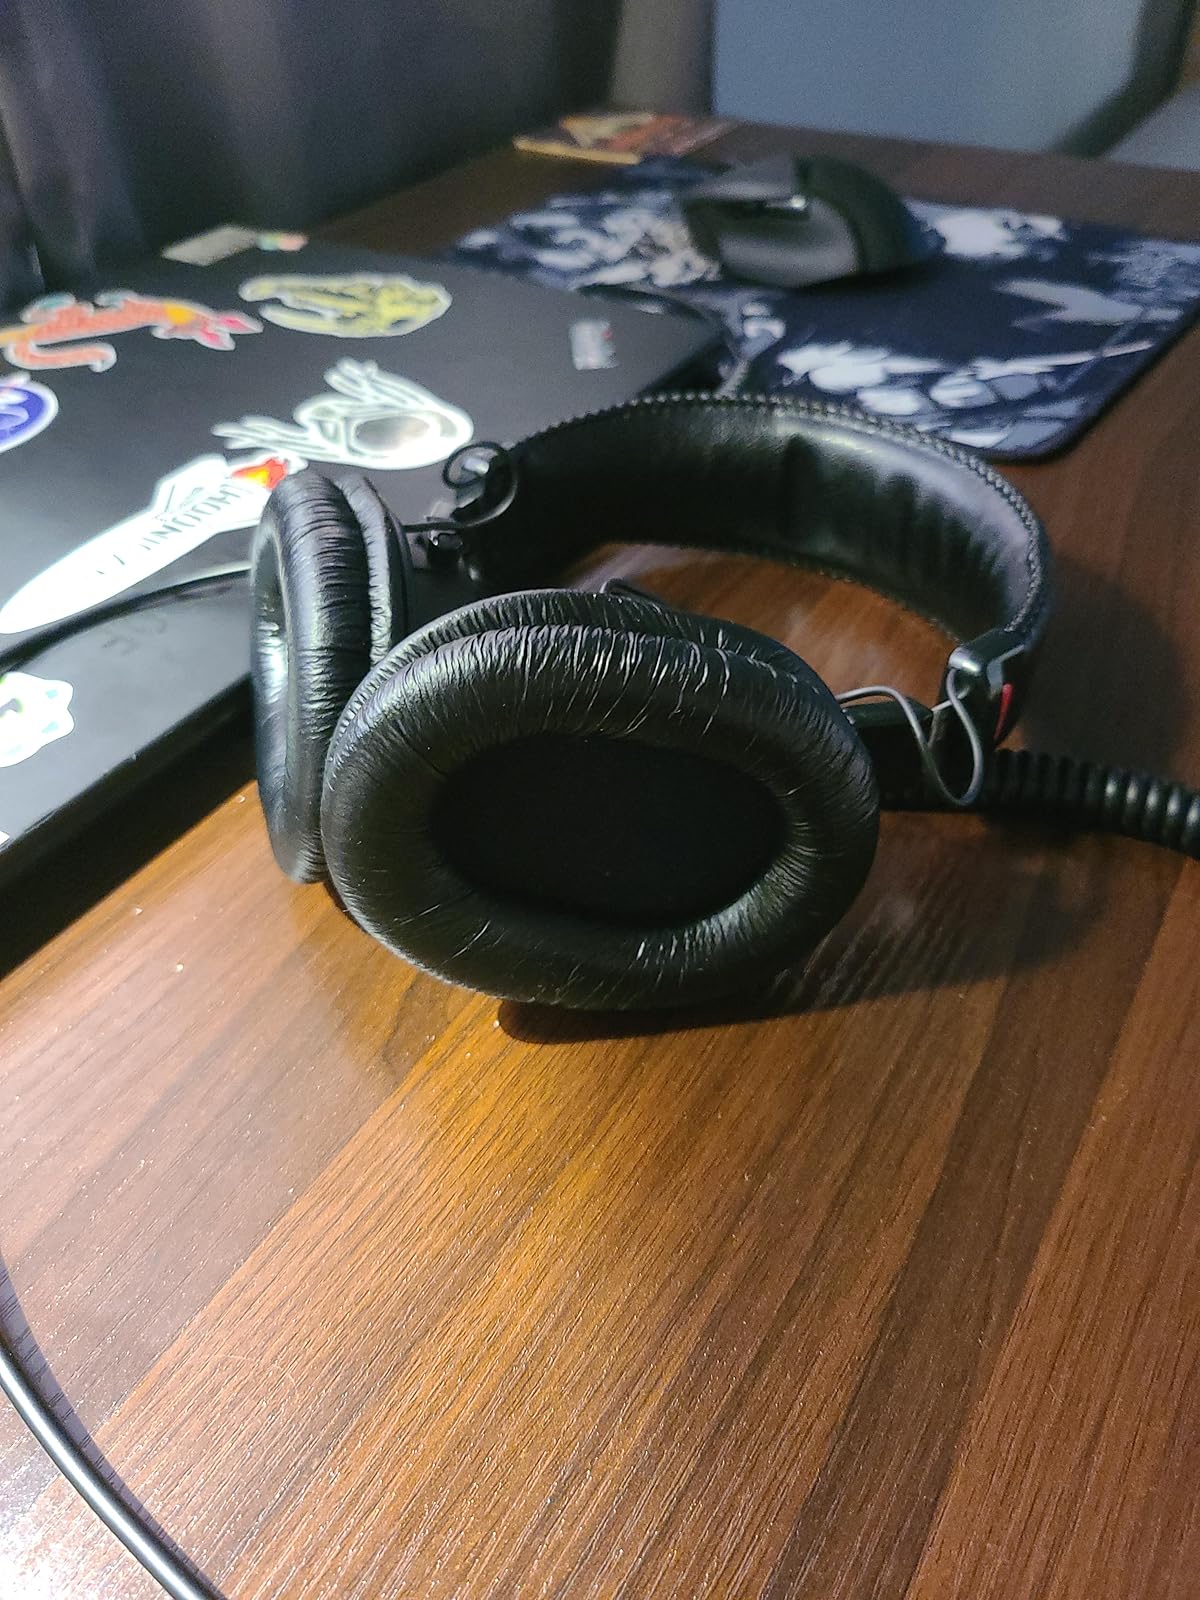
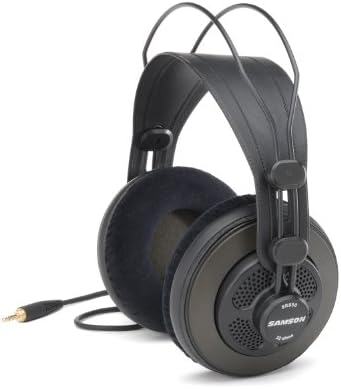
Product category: headphones
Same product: no